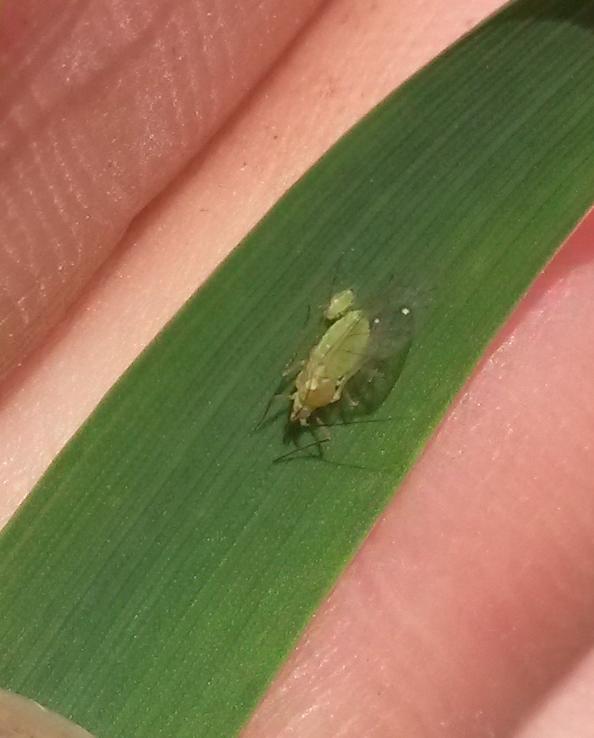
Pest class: rose_grain_aphid